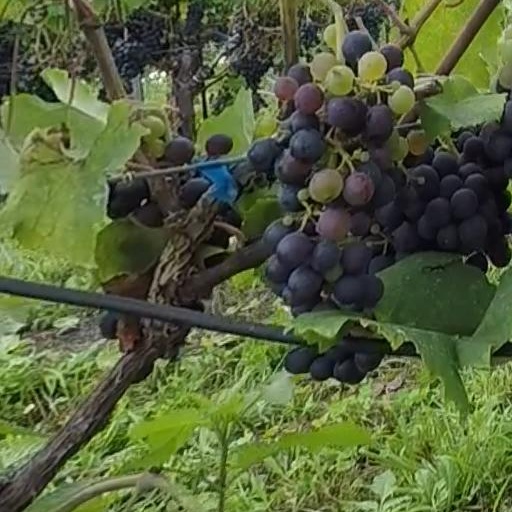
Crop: grape